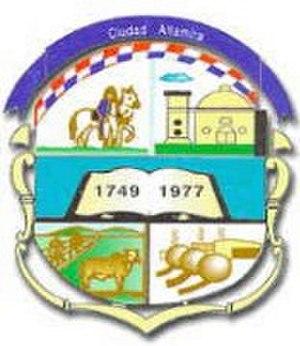
Altamira est une ville de l'État de Tamaulipas, au Mexique. La ville est située au nord des villes de Tampico et Ciudad Madero, à l'extrémité sud de l'État de Tamaulipas, sur le Golfe du Mexique.